Tampa Bay area

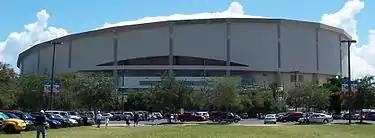
Tropicana Field

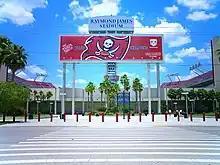
Raymond James Stadium

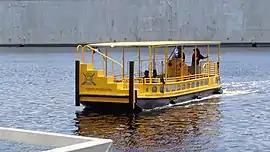
Pirate Water Taxi

The Tampa Bay Area is home to three major professional sports teams: the Buccaneers (NFL), Rays (MLB), and Lightning (NHL). The Tampa Bay area also hosts a number of minor-league and college teams.